Academic graduation by country

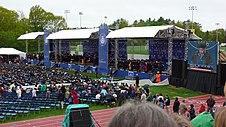
George H. W. Bush and Bill Clinton at the University of New Hampshire's 2007 commencement

A graduation or commencement speech, in the U.S., is a public speech given by a student or by alumnus of a university to a graduating class and their guests. Common themes of the graduation speech include wishing the graduates well in the "real world", cautioning that the world of academe is a special place where they were taught to think (a common variation contradicts this view). More recently, the trend has been to find a celebrity or a politician to deliver the speech.